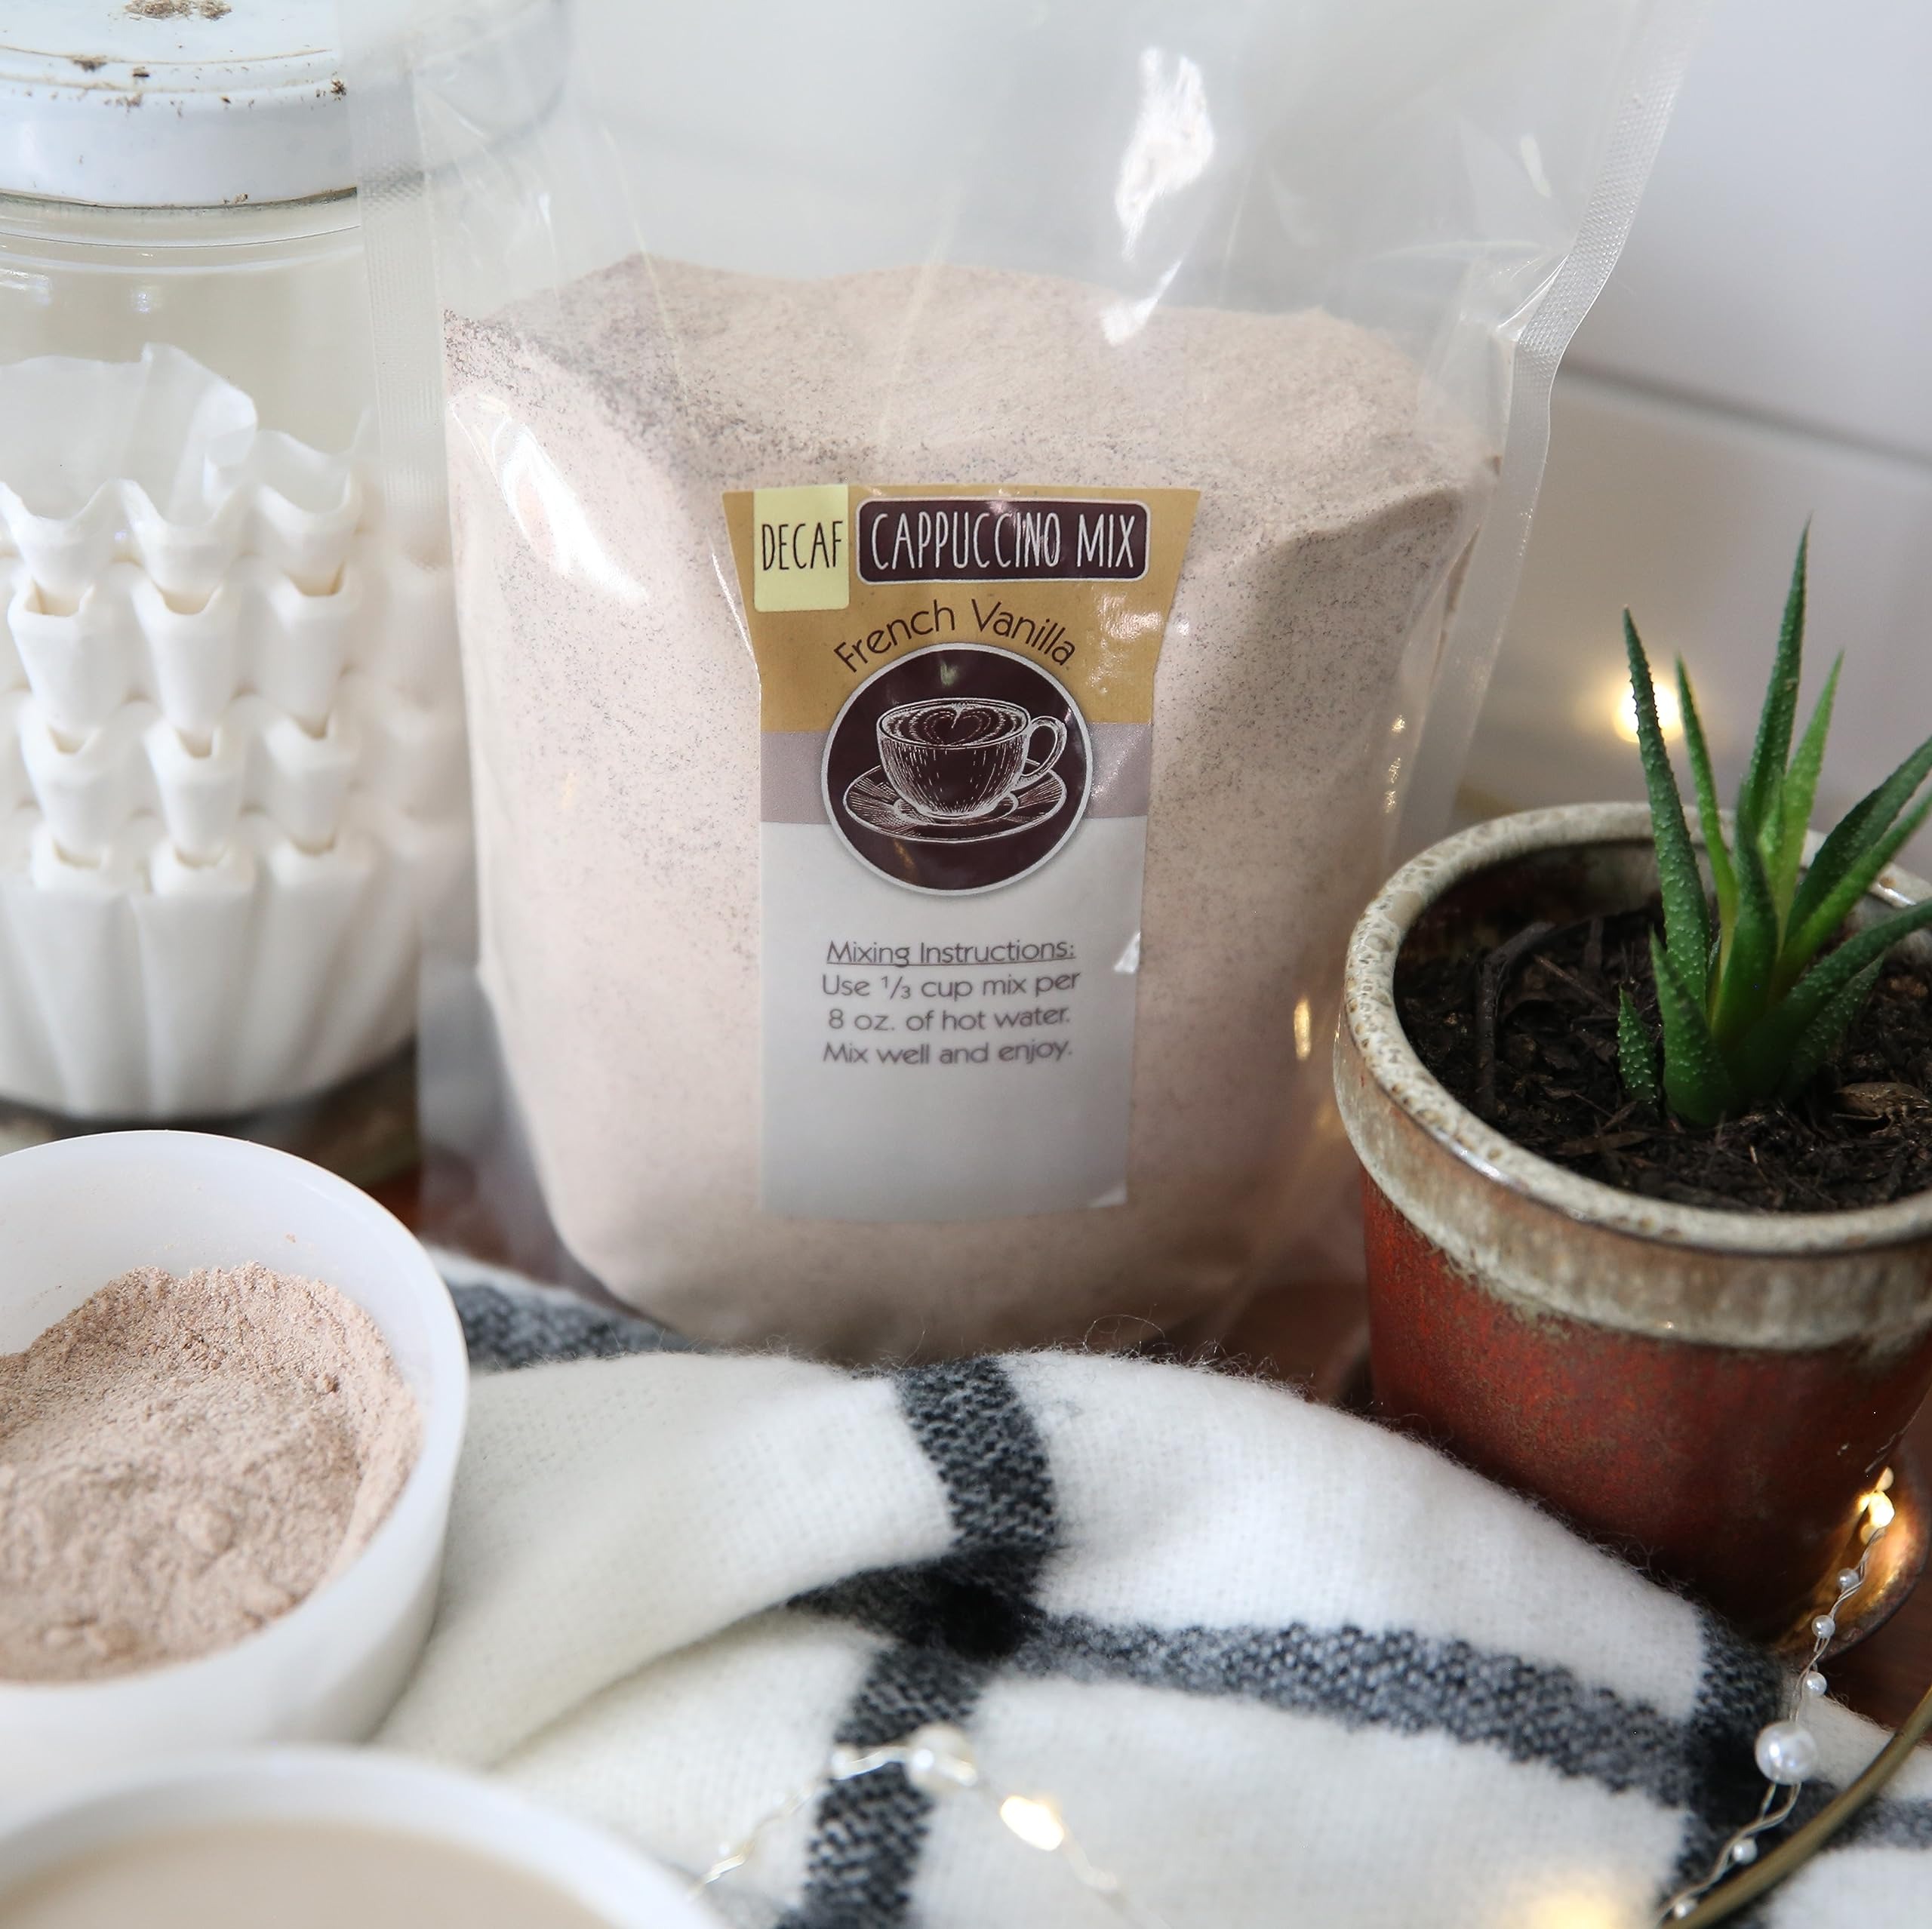
Item Name: Kauffman Orchards Decaf French Vanilla Instant Cappuccino Hot Drink Mix, 5 Pound Bag
Bullet Point 1: Made in the USA; A Delicious, Creamy Instant Cappuccino Mix in Bulk.
Bullet Point 2: Features the Decaf Version of Our Popular French Vanilla Cappuccino Mix.
Bullet Point 3: Instant Cappuccino Mix; Create Delicious, Creamy Cappuccino in Minutes.
Bullet Point 4: Boasts a Robust Espresso Flavor Blended With a Smooth French Vanilla Undertone.
Bullet Point 5: Convenient Bulk Resealable Bag With Enough Cappuccino Mix For Many Uses.
Bullet Point 6: Perfect Decaf Hot Drink Solution for Serving at Parties, Holiday Gatherings, or at the Dorm.
Bullet Point 7: Curl Up On The Sofa With A Steamy Mug of Our French Vanilla Cappuccino!
Product Description: Now you can enjoy our popular French Vanilla Cappuccino Mix, but with no caffeine! This cappuccino is blended and balanced to perfection with a fine French Vanilla undertone. Mixing instructions are included with each package. We buy large quantities of this Cappuccino Mix and repackage it into more practical sizes for your needs, at a price that is also practical for your wallet.
Value: 80.0
Unit: Ounce

Price: 45.99